Xanthoma

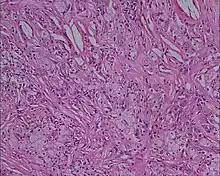
Histology picture of xanthoma showing lipid-laden foam cells with large areas of cholesterol clefts, 10 × magnification, eosin and hematoxylin stain

A xanthelasma is a sharply demarcated yellowish collection of cholesterol underneath the skin, usually on or around the eyelids. Strictly, a xanthelasma is a distinct condition, being called a xanthoma only when becoming larger and nodular, assuming tumorous proportions. Still, it is often classified simply as a subtype of xanthoma.